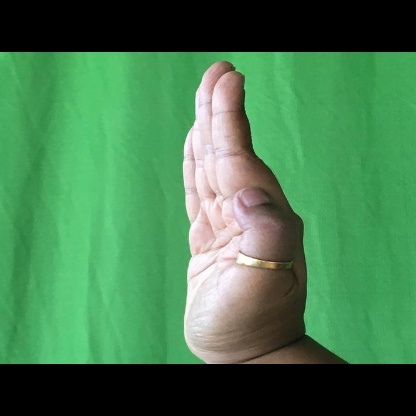
Mudra: Pathaka